1978–79 Vancouver Canucks season

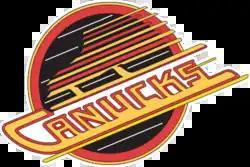
New Vancouver Canucks Logo

The Canucks radically changed their appearance by changing the team's colors, logo and jersey. The blue and green scheme was replaced with gold, red and black. The logo of a stylized 'C' was replaced by a stylized ice skate in the new colors with the blade over top the name 'Canucks'. For the jersey, the logo was displayed on shoulder patches while the main body had the team's new colors arranged in a 'V' pattern, for Vancouver. The home jerseys were primarily yellow, a rarity at the time as most teams used white as the primary color for their home uniforms.